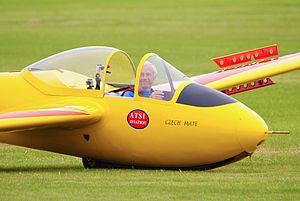
Les aérofreins sont des commandes de vol d'un aéronef permettant d'augmenter la traînée pour diminuer la vitesse, en particulier lors d'une descente rapide et après l'atterrissage. Sur les planeurs, ils permettent en outre de contrôler l'angle d'approche, puisqu'il n'y a pas de manette des gaz.